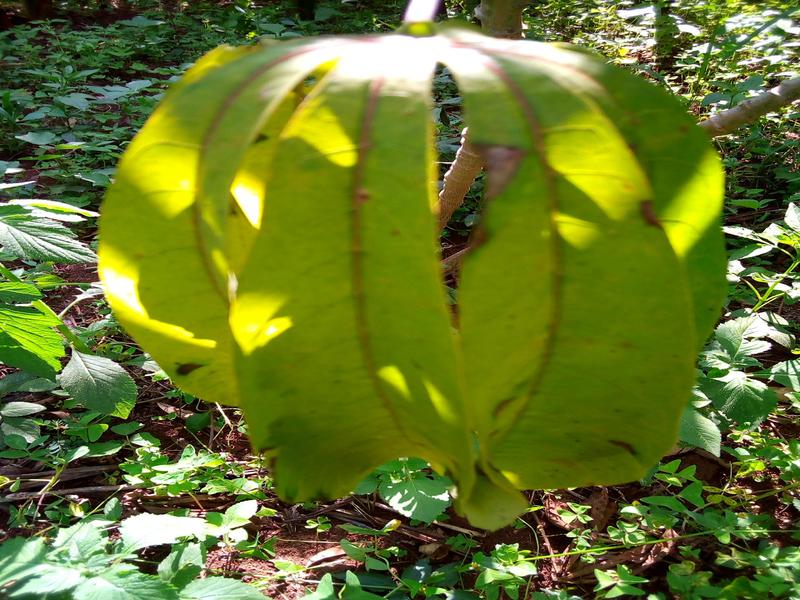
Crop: cassava
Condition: healthy